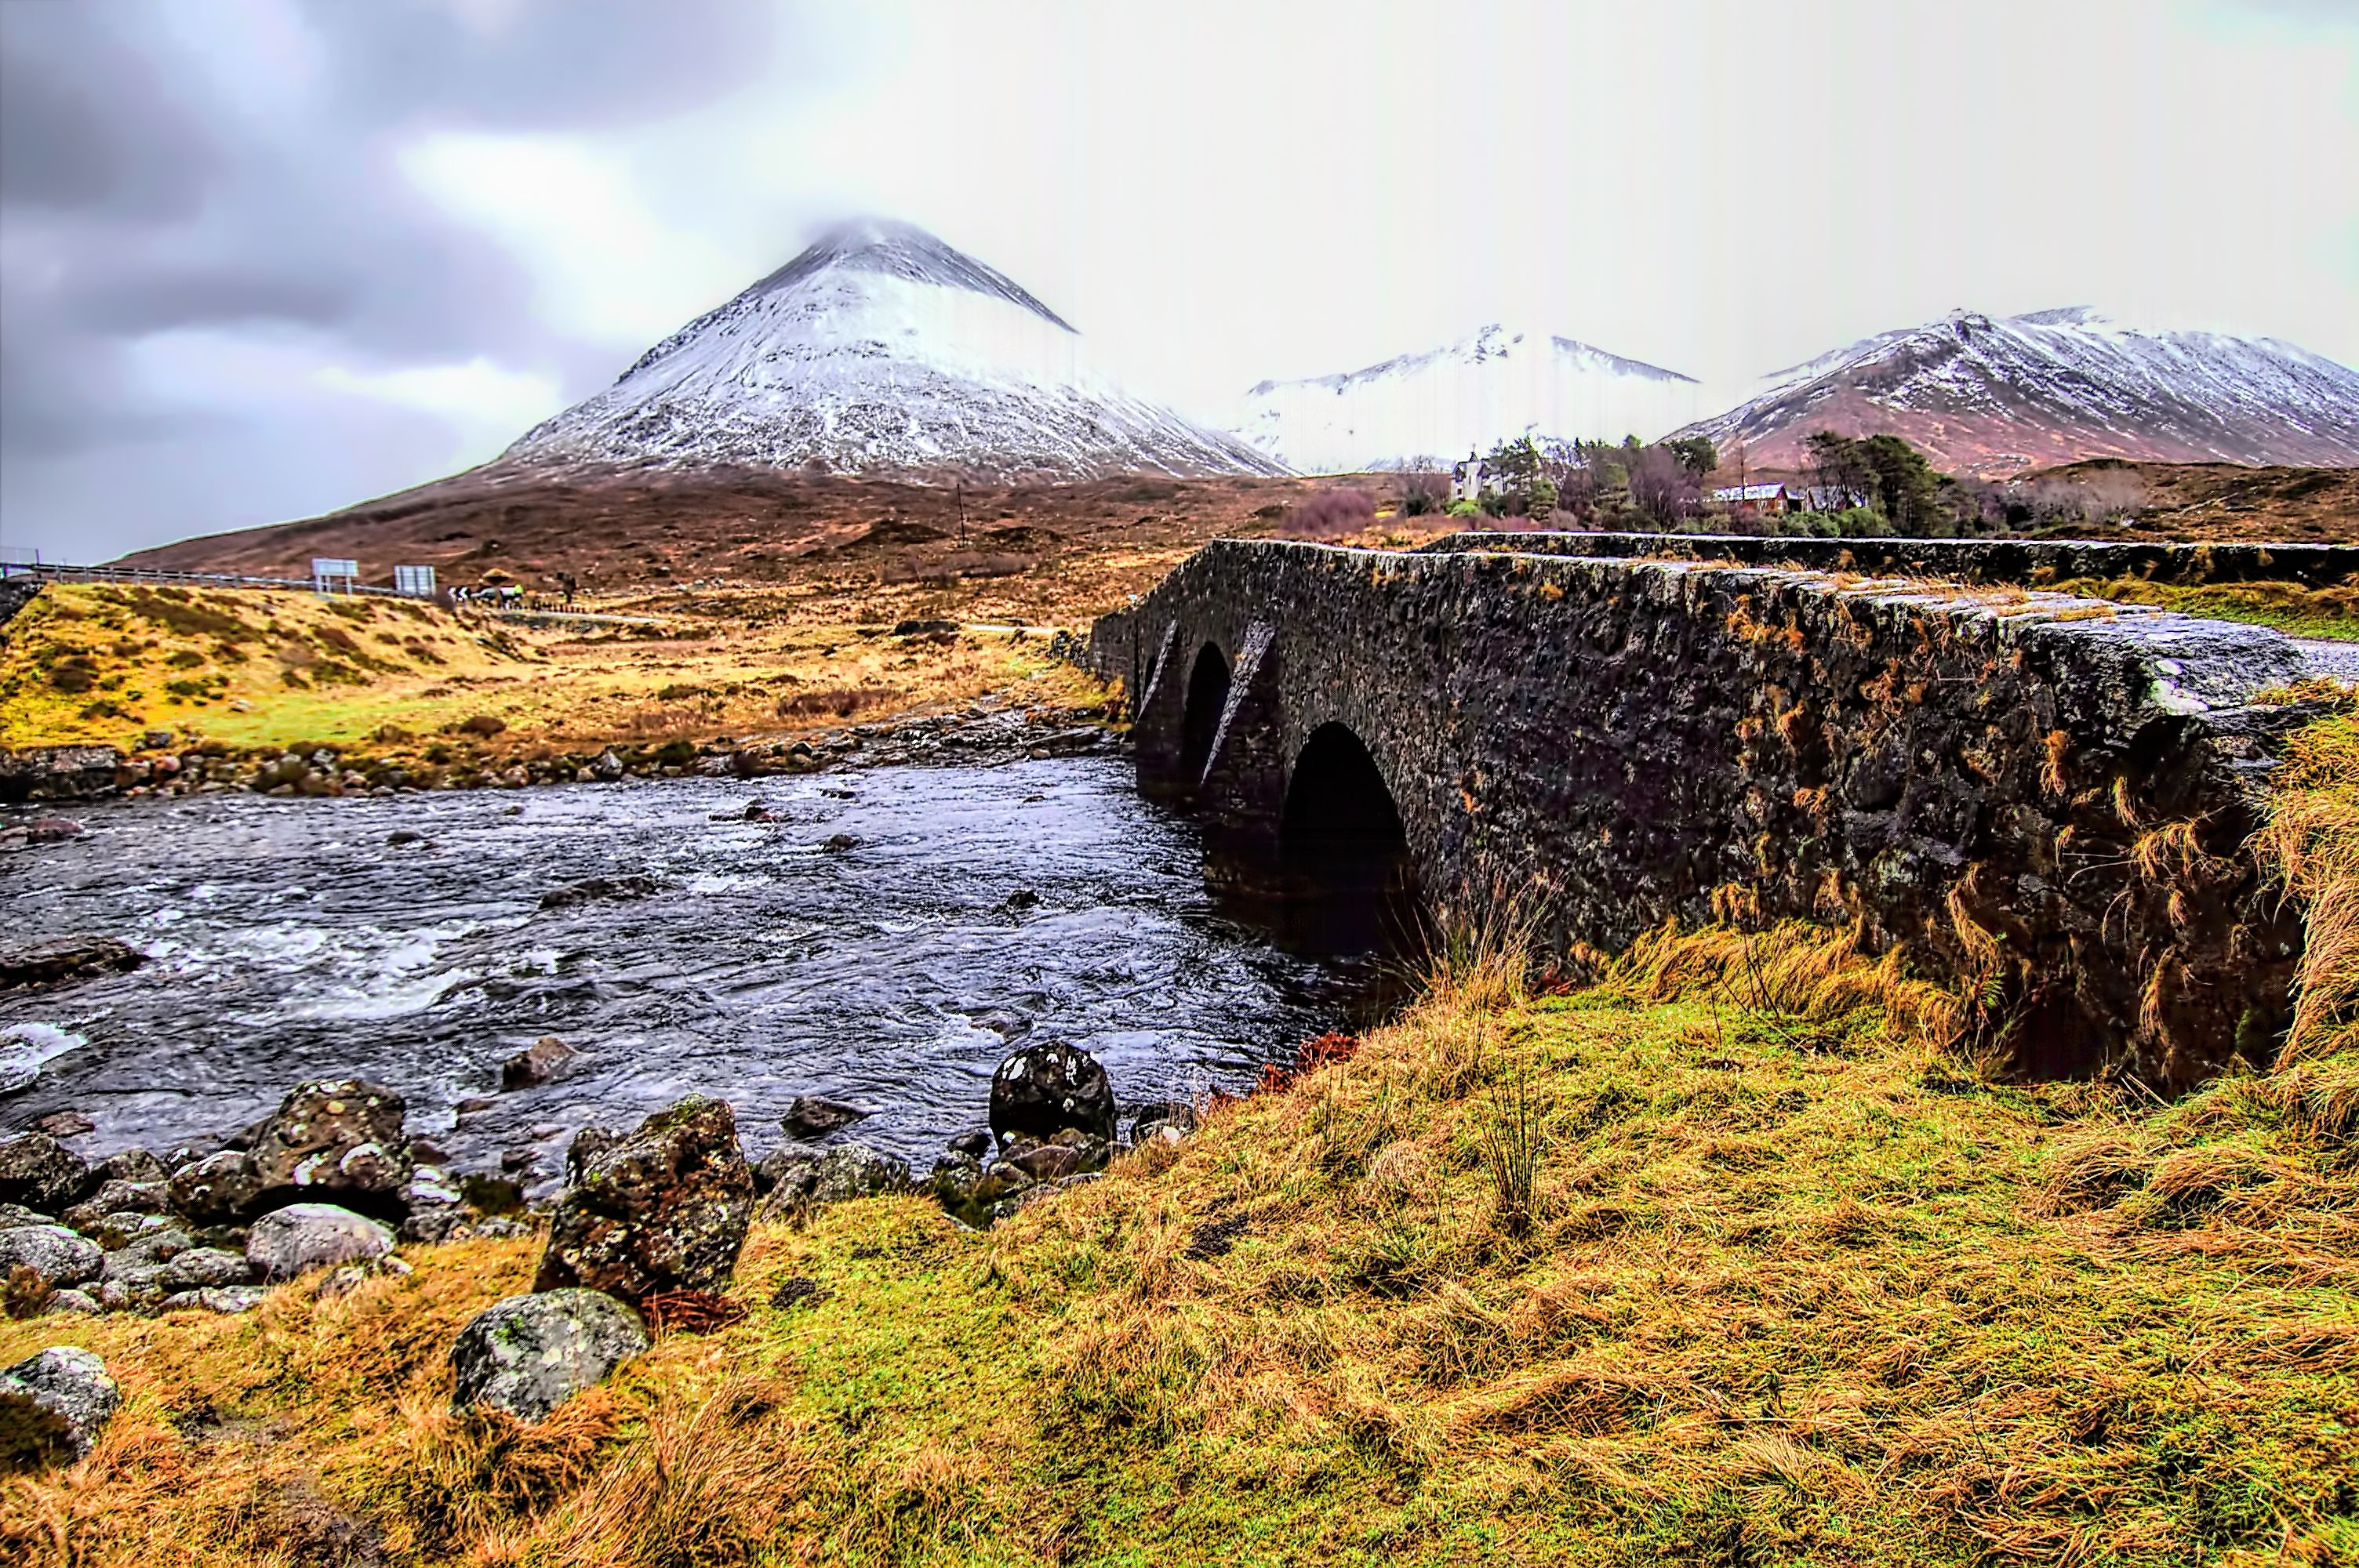
landscape, sea, coast, nature, rock, wilderness, mountain, hill, mountain range, cliff, autumn, highland, terrain, geology, plateau, scotland, loch, skye, sligachan, glamaig, rural area, landform, geographical feature, mountainous landforms